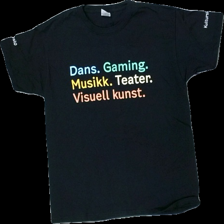
View: front
Type: T-shirt
Category: Unisex
Brand: Not in the list
Brand text on label: Fruit of tle loom
Colors: Black, Blue, Red, Multicolor
Material: 100% Cotton
Pattern: Other
Cut: Regular, C-collar
Size: 140
Season: All
Price range: 50-100
Recommended usage: Reuse
Description: black t-shirt with print